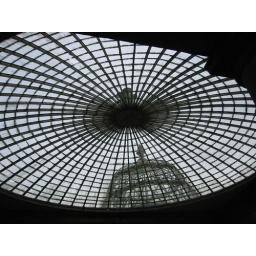
the glass roof of a glass house in the grounds of alton towers